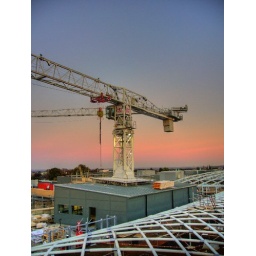
Construction on the Grand Arcade roof has ground to a snails pace in recent months.